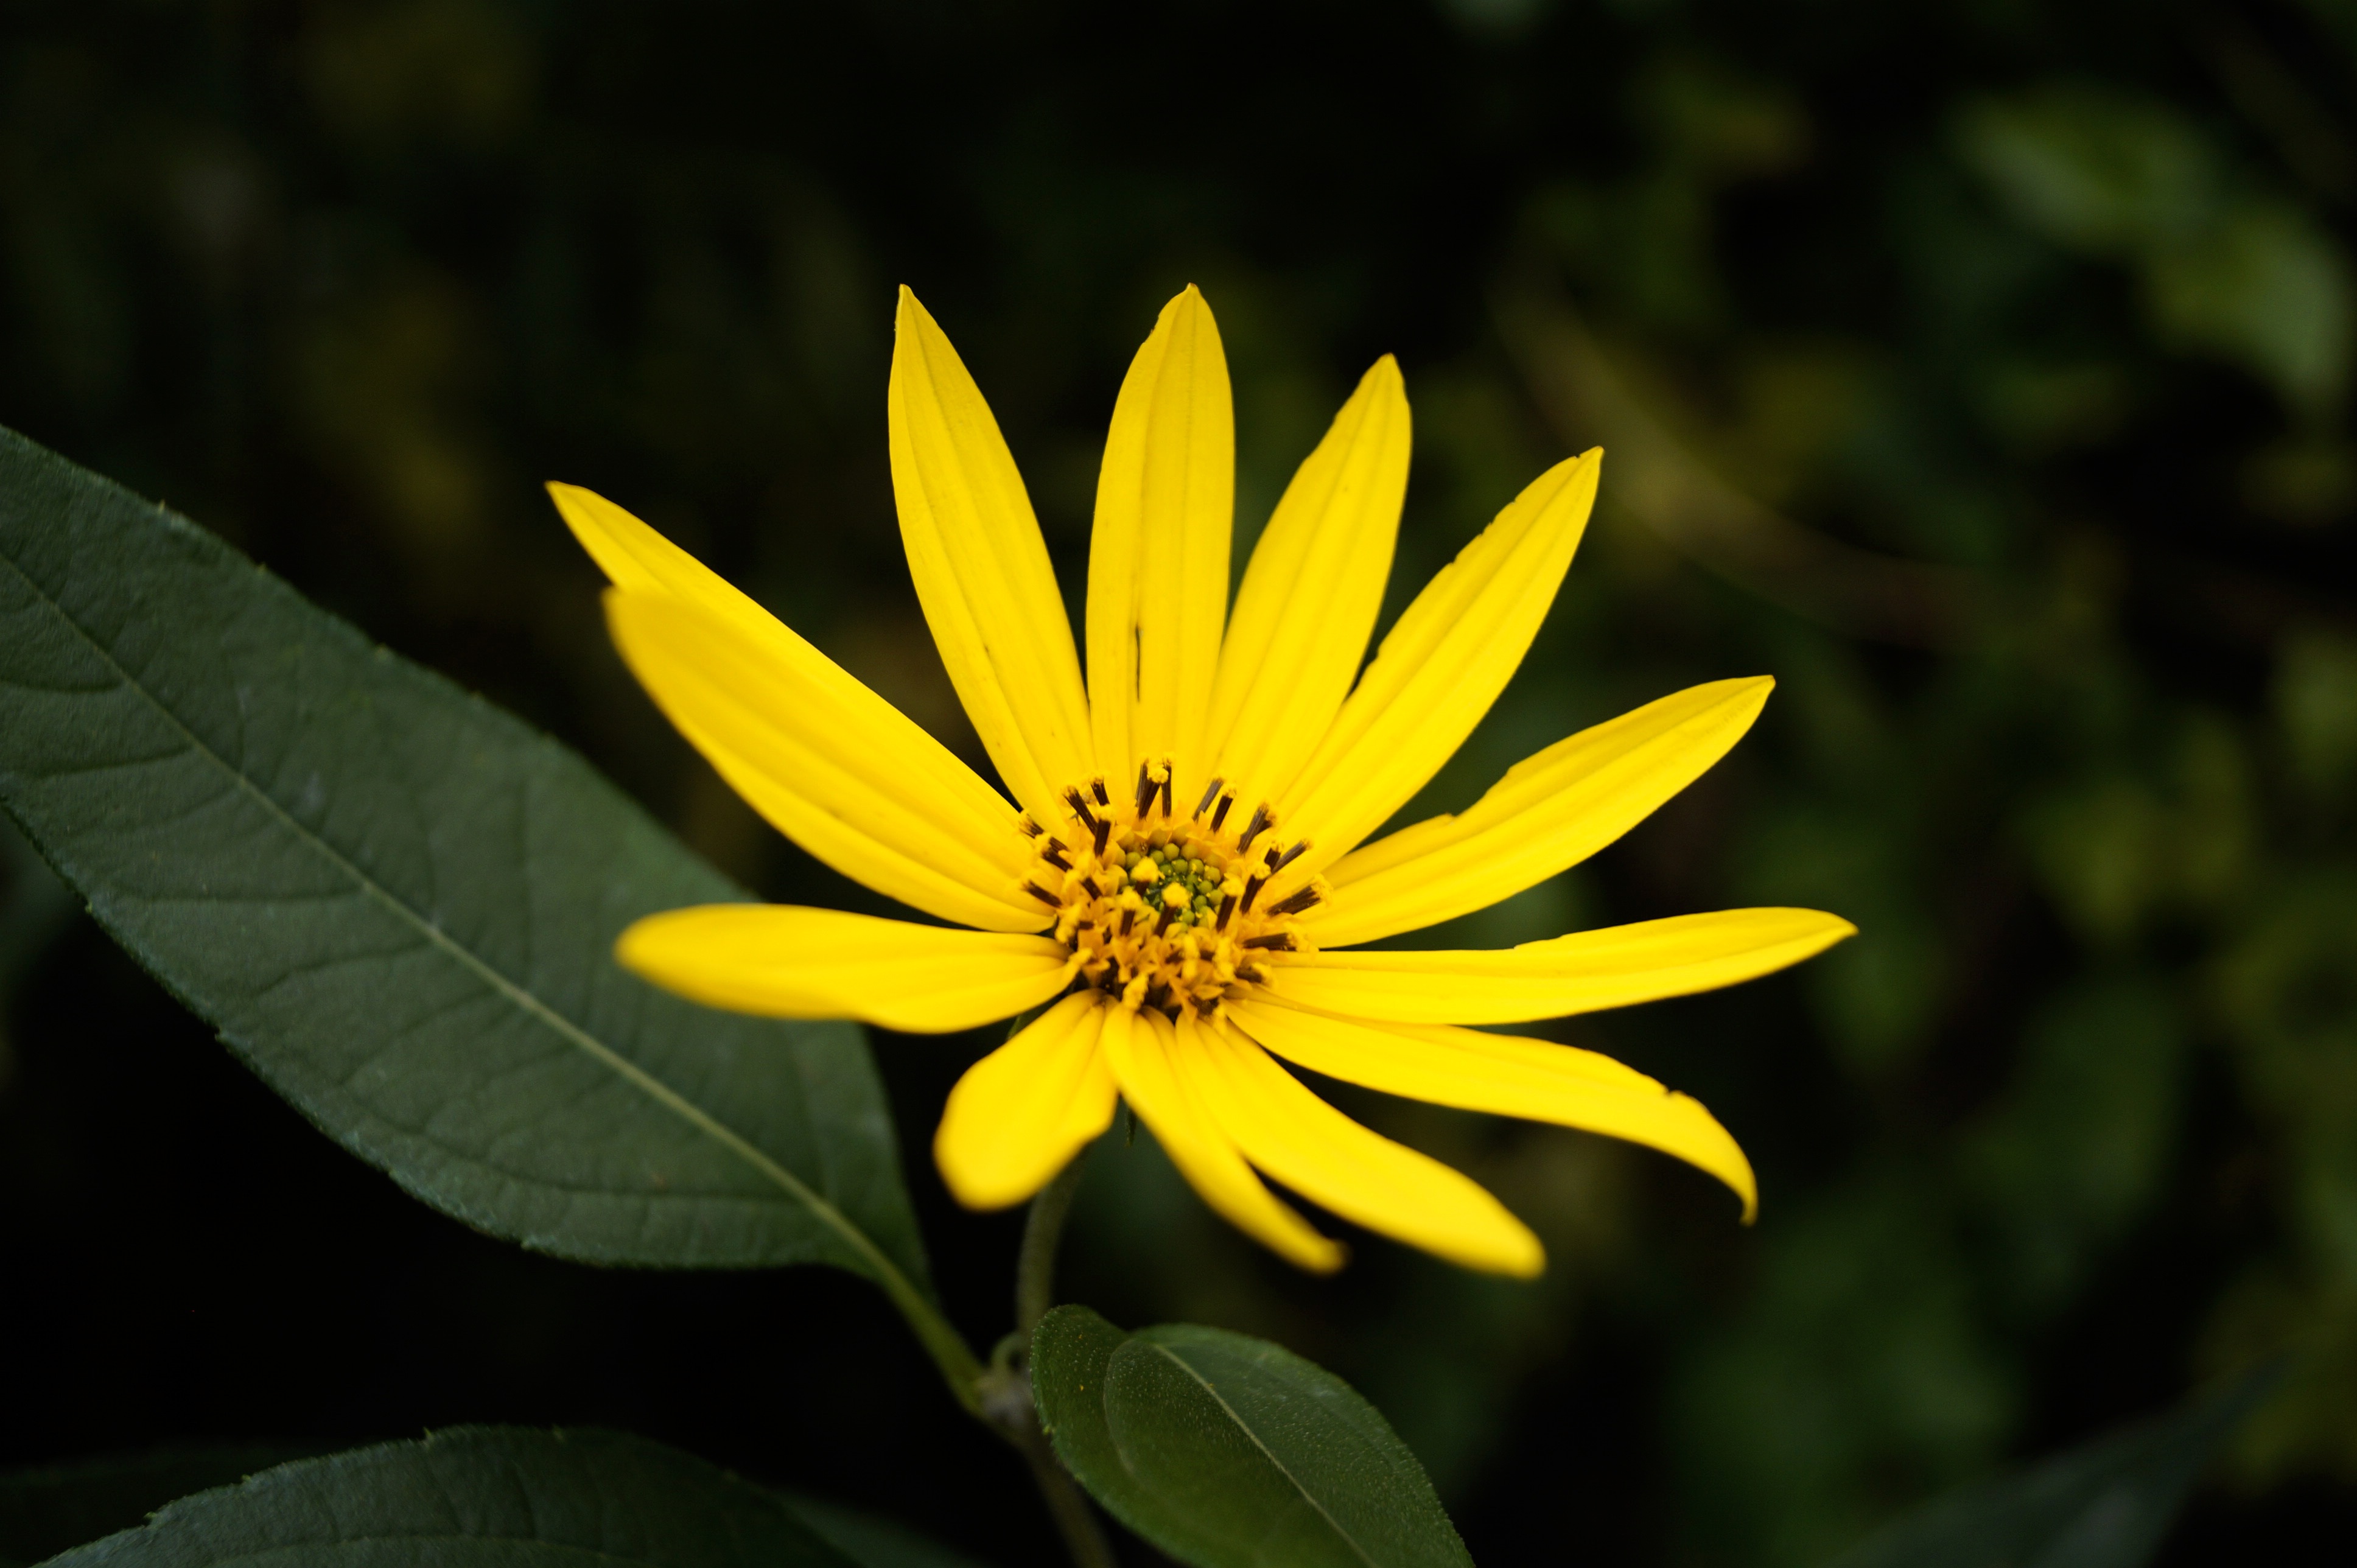
nature, plant, sunlight, leaf, flower, petal, daisy, green, botany, yellow, flora, sunflower, yellow flower, wildflower, close up, macro photography, flowering plant, daisy family, plant stem, land plant, d sznapraforg